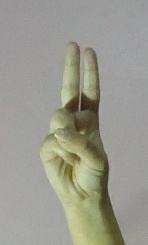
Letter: taa